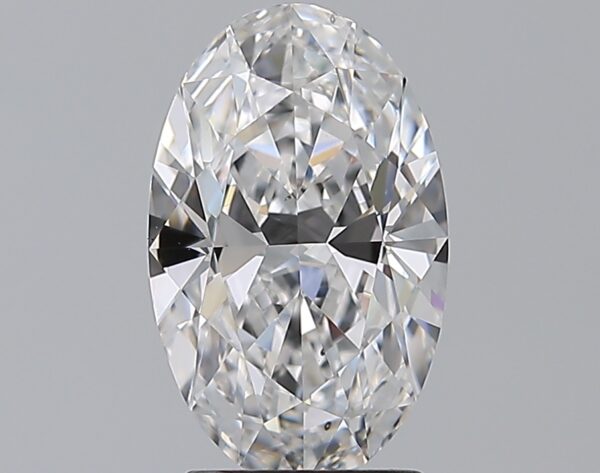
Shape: oval
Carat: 2
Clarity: VS2
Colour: D
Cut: EX
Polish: EX
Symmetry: EX
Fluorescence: N
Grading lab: GIA
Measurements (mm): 11.06 x 6.88 x 4.06